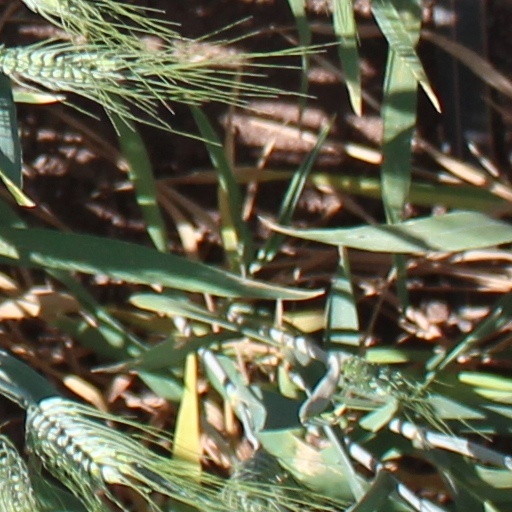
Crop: wheat